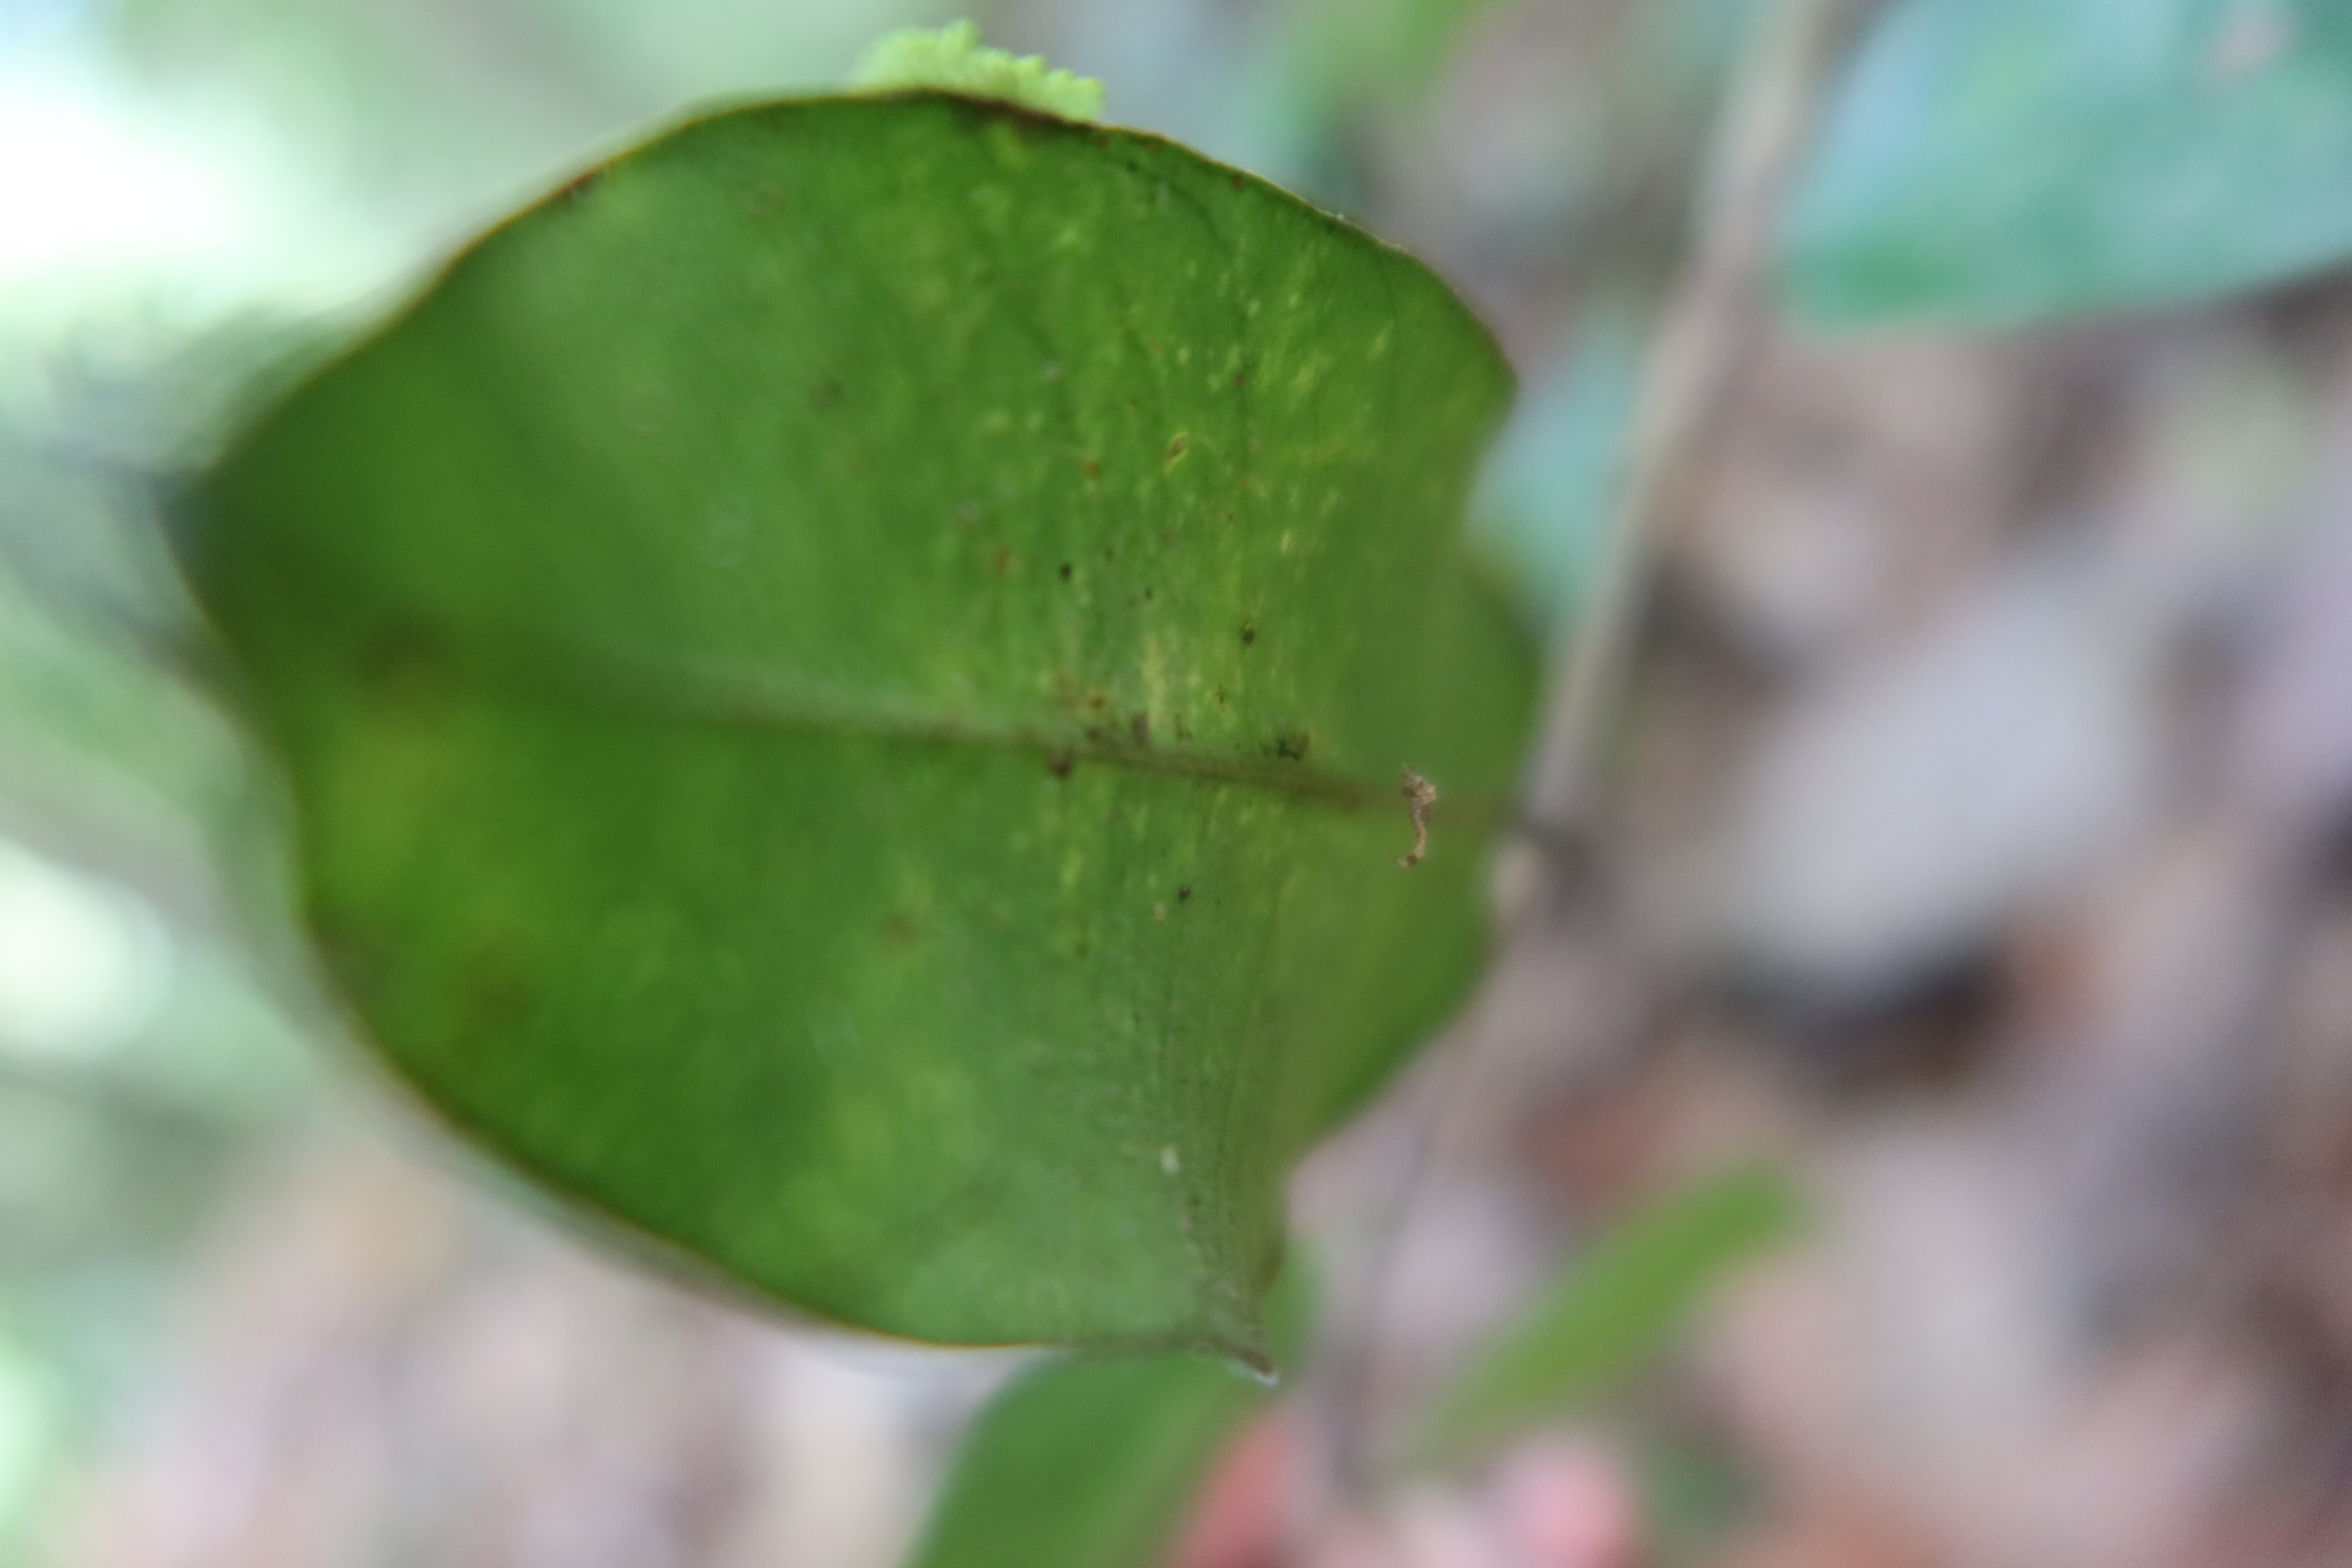
Label: Downy mildew